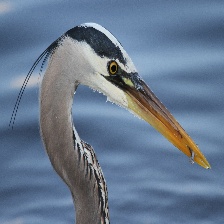
Species: BLUE HERON
Scientific name: ARDEA HERODIAS
ImageNet parent category: little_blue_heron